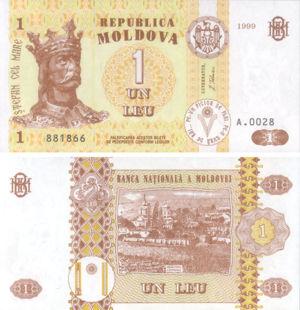
Le leu moldave est l'unité monétaire de la République de Moldavie. Un leu moldave est divisé en 100 bani.